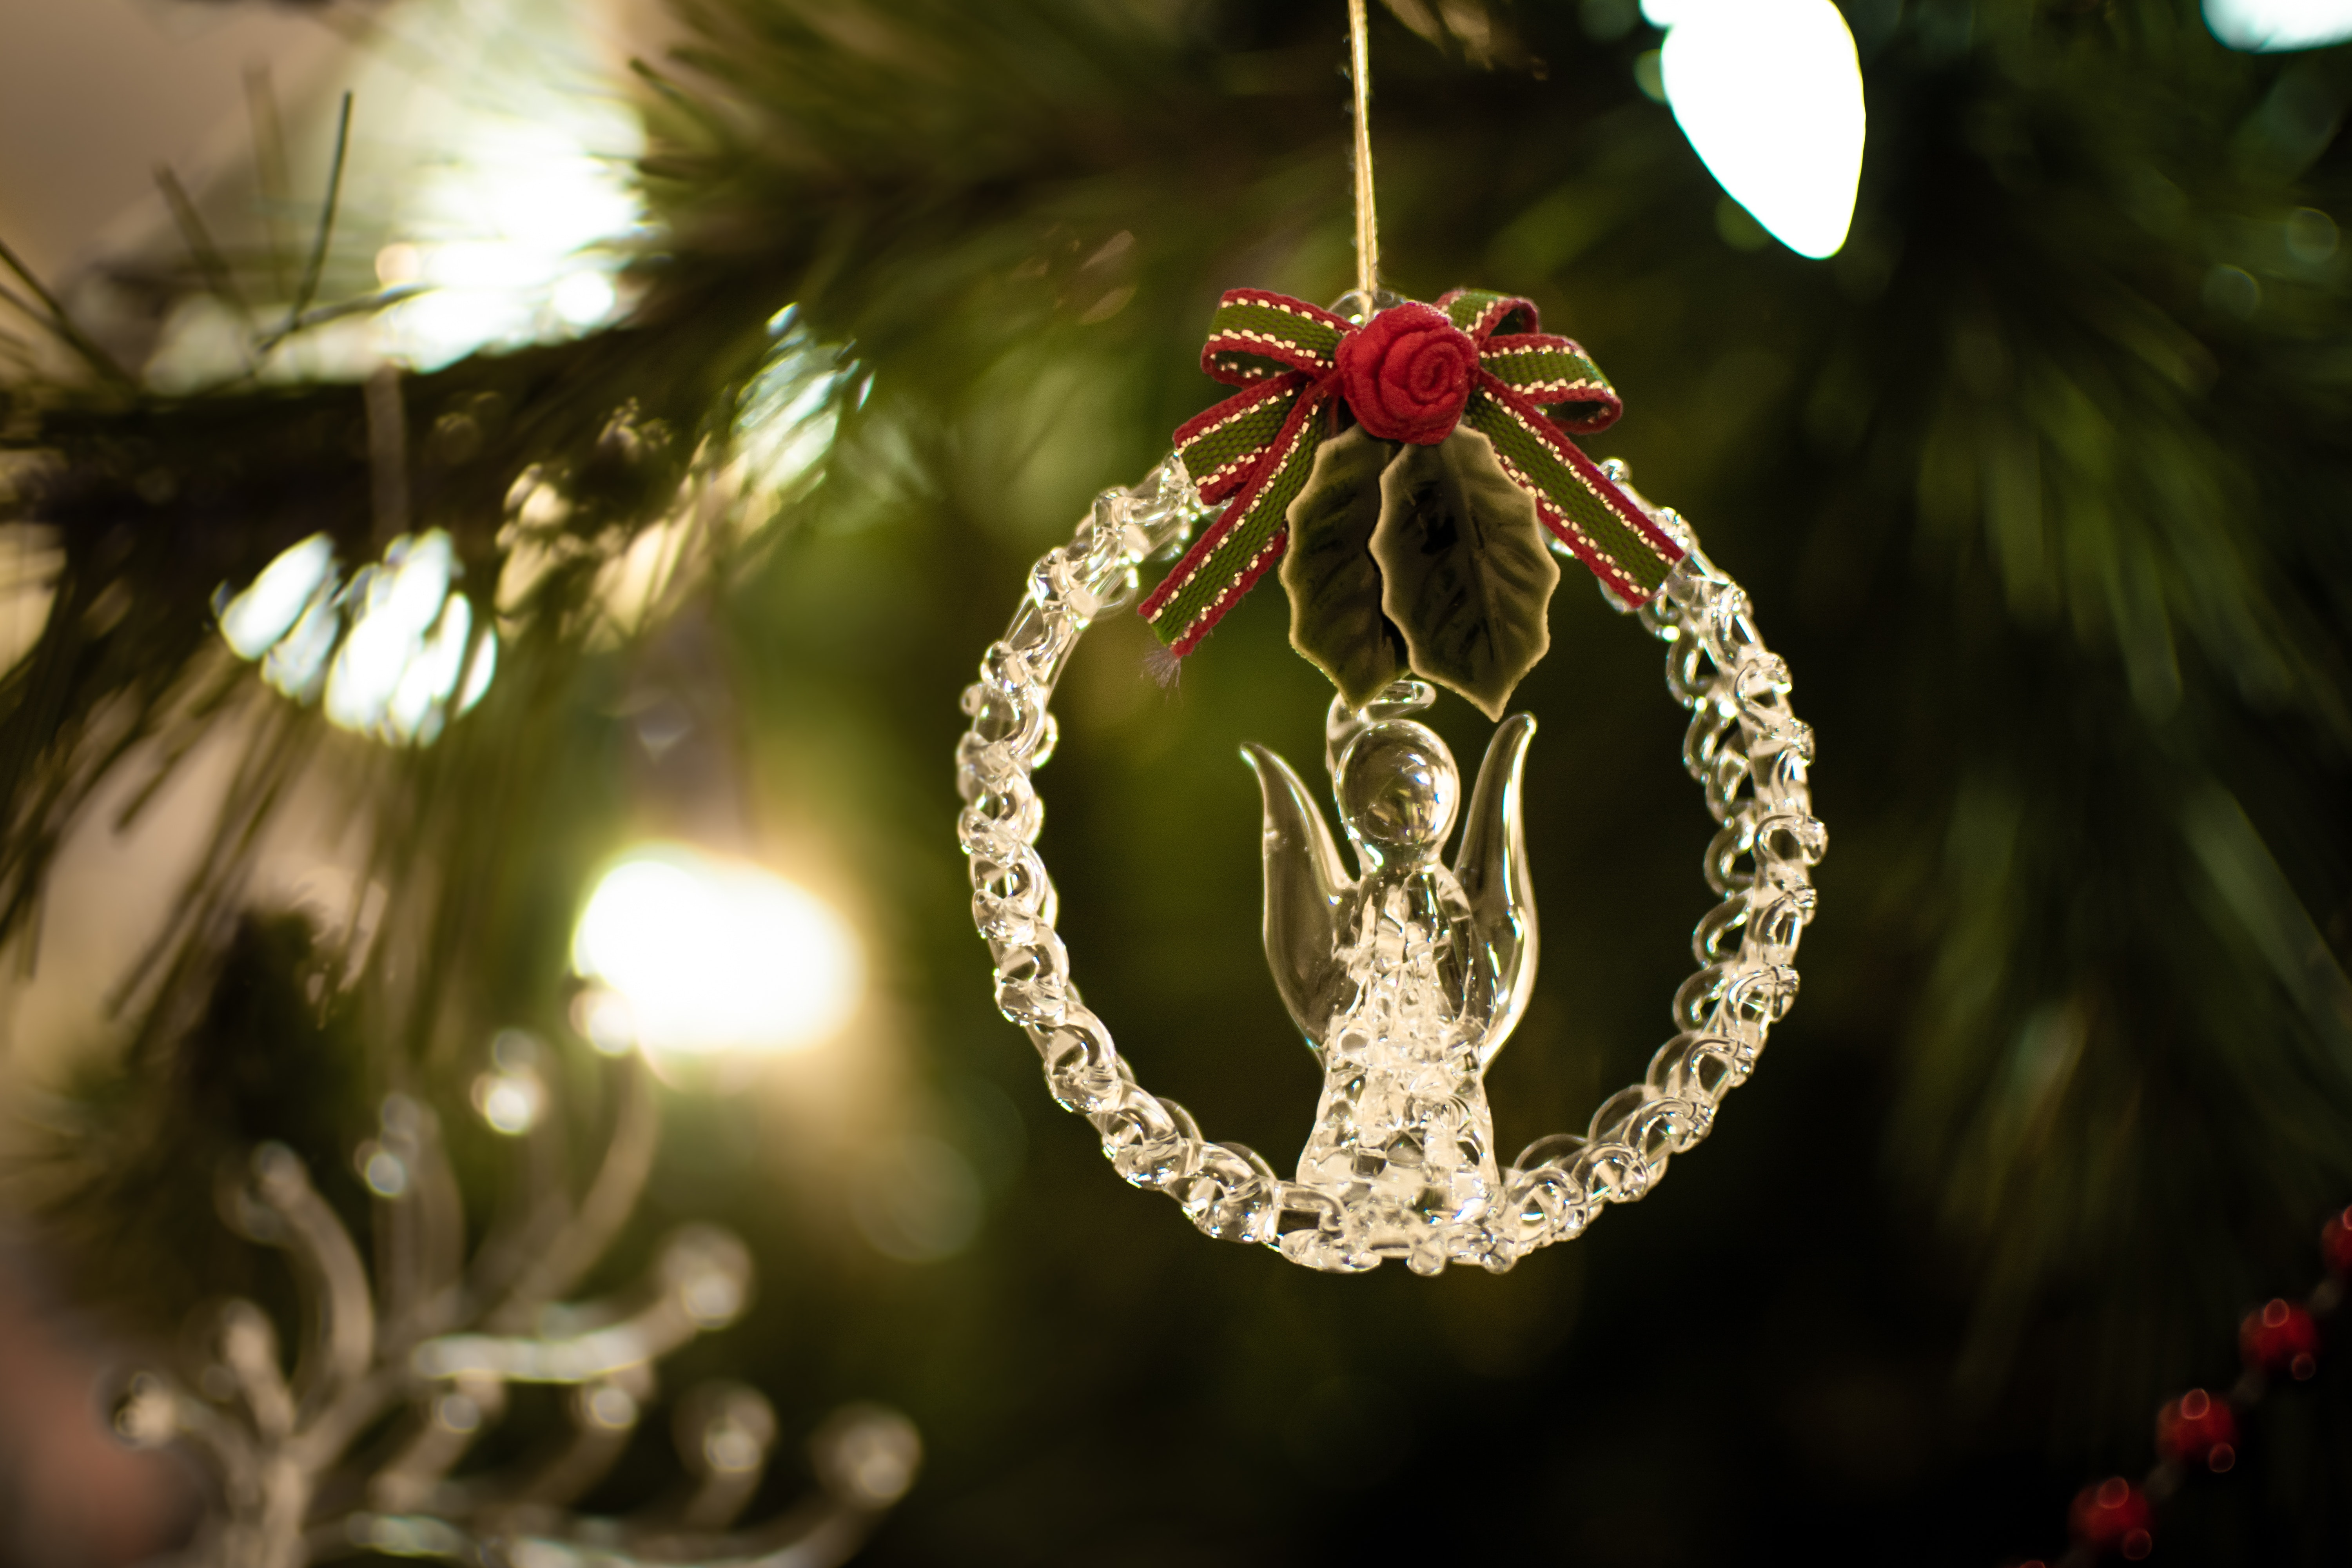
christmas ornament, ornament, tree, christmas, christmas decoration, plant, branch, interior design, event, pine family, pine, fir, photography, evergreen, holiday, tradition, twig, circle, conifer, christmas eve